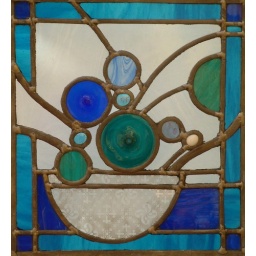
Bowl of flowers in lead and glass